John Harris (physicist)

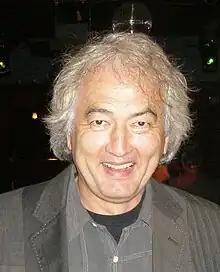

John William Harris (born March 14, 1950) is an American experimental high energy nuclear physicist and D. Allan Bromley Emeritus Professor in the Physics Department at Yale University. His research interests are focused on understanding high energy density QCD and the quark–gluon plasma created in relativistic collisions of heavy ions. Dr. Harris collaborated on the original proposal to initiate a high energy heavy-ion program at CERN in Geneva, Switzerland, has been actively involved in the ALICE experiment in the heavy-ion program at the CERN LHC, and was the founding spokesperson for the STAR collaboration at RHIC at Brookhaven National Laboratory in the U.S.